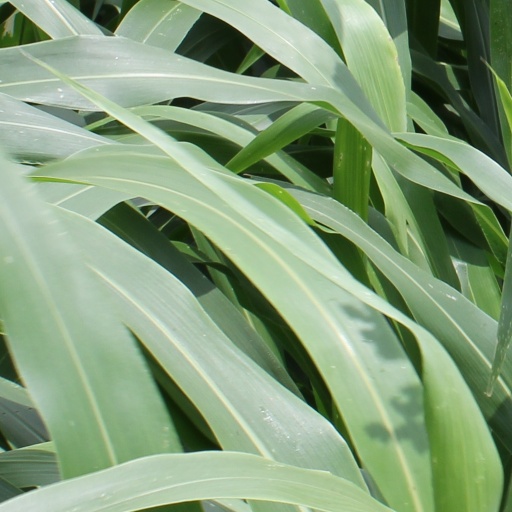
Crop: sorghum